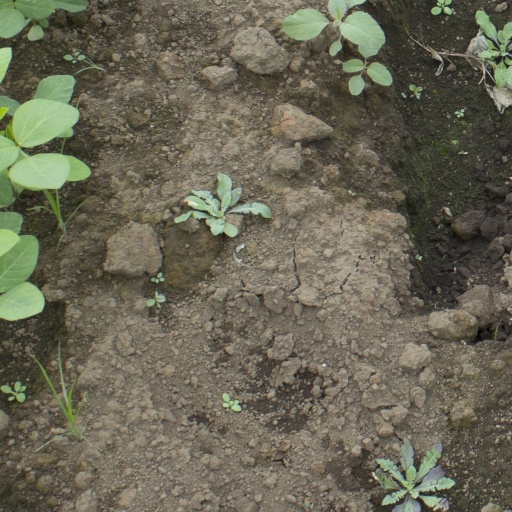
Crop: soybean